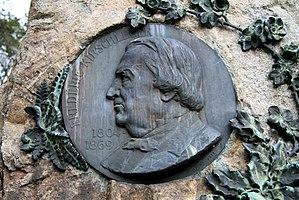
Monument Kirschleger à Munster (détail)
Frédéric Kirschleger est un botaniste et médecin français, professeur de botanique à l'École supérieure de pharmacie de Strasbourg, né le 7 janvier 1804 à Munster et mort à Strasbourg le 15 novembre 1869.